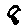
Label: 8